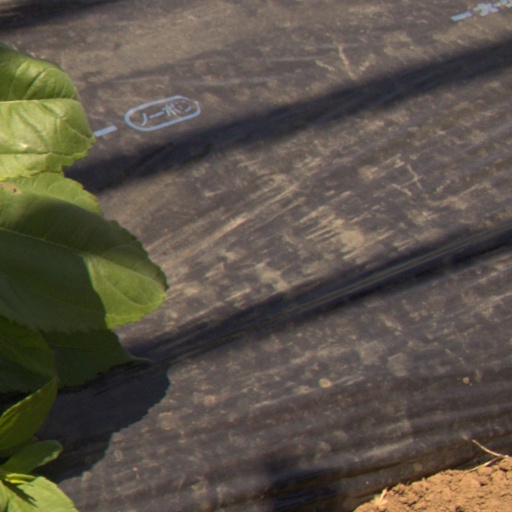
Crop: Jerusalem artichoke